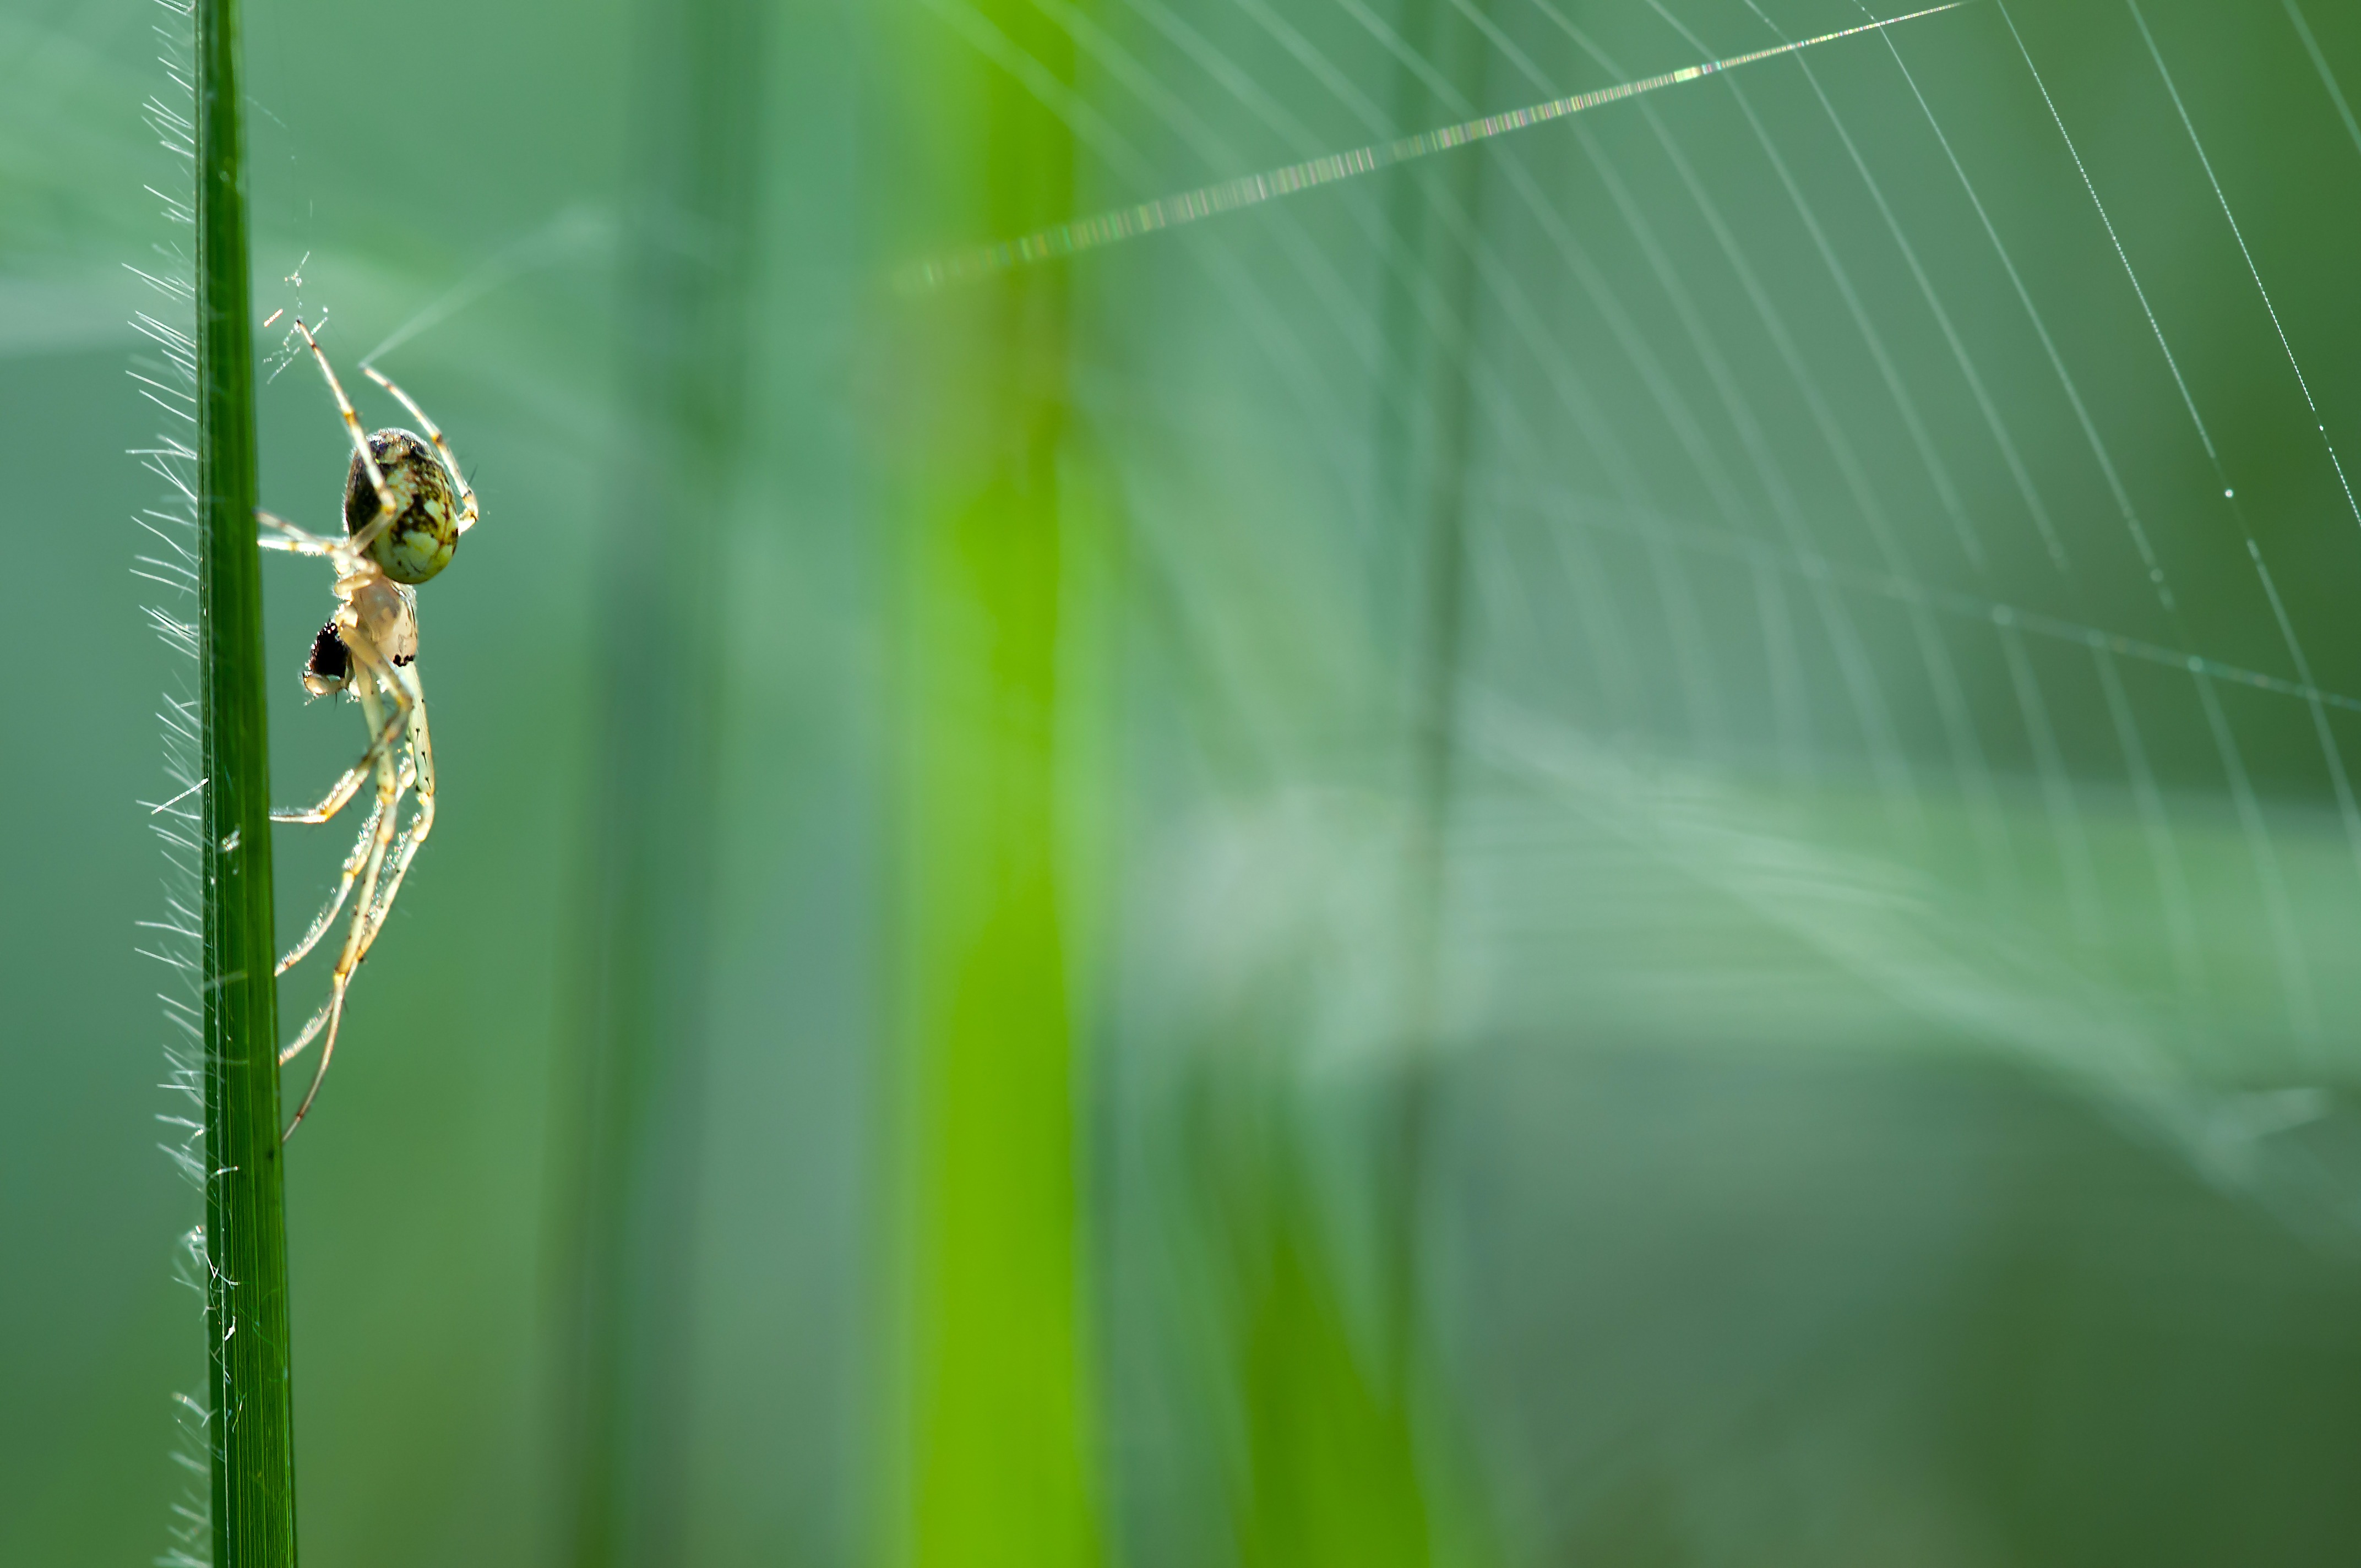
nature, grass, dew, sunlight, leaf, female, green, insect, eat, fauna, invertebrate, spider web, close up, spider, network, prey, moisture, macro photography, arthropod, grass family, plant stem, autumn spider, metellina segmentata